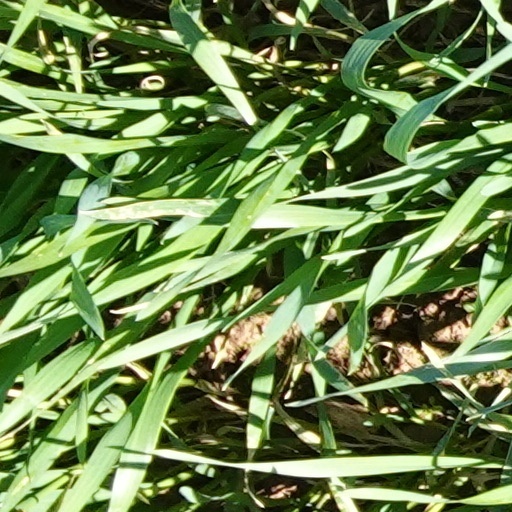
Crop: wheat